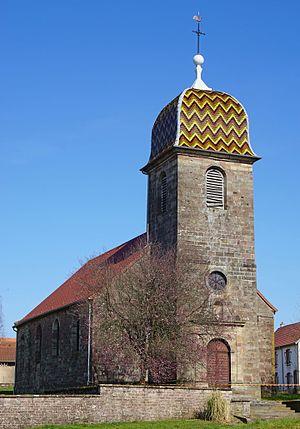
Église Saint-Martin de Lyoffans.
Lyoffans est une commune française située dans le département de la Haute-Saône, en région Bourgogne-Franche-Comté.